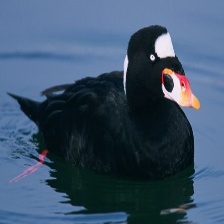
Species: SURF SCOTER
Scientific name: MELANITTA PERSPICILLATA
ImageNet parent category: drake